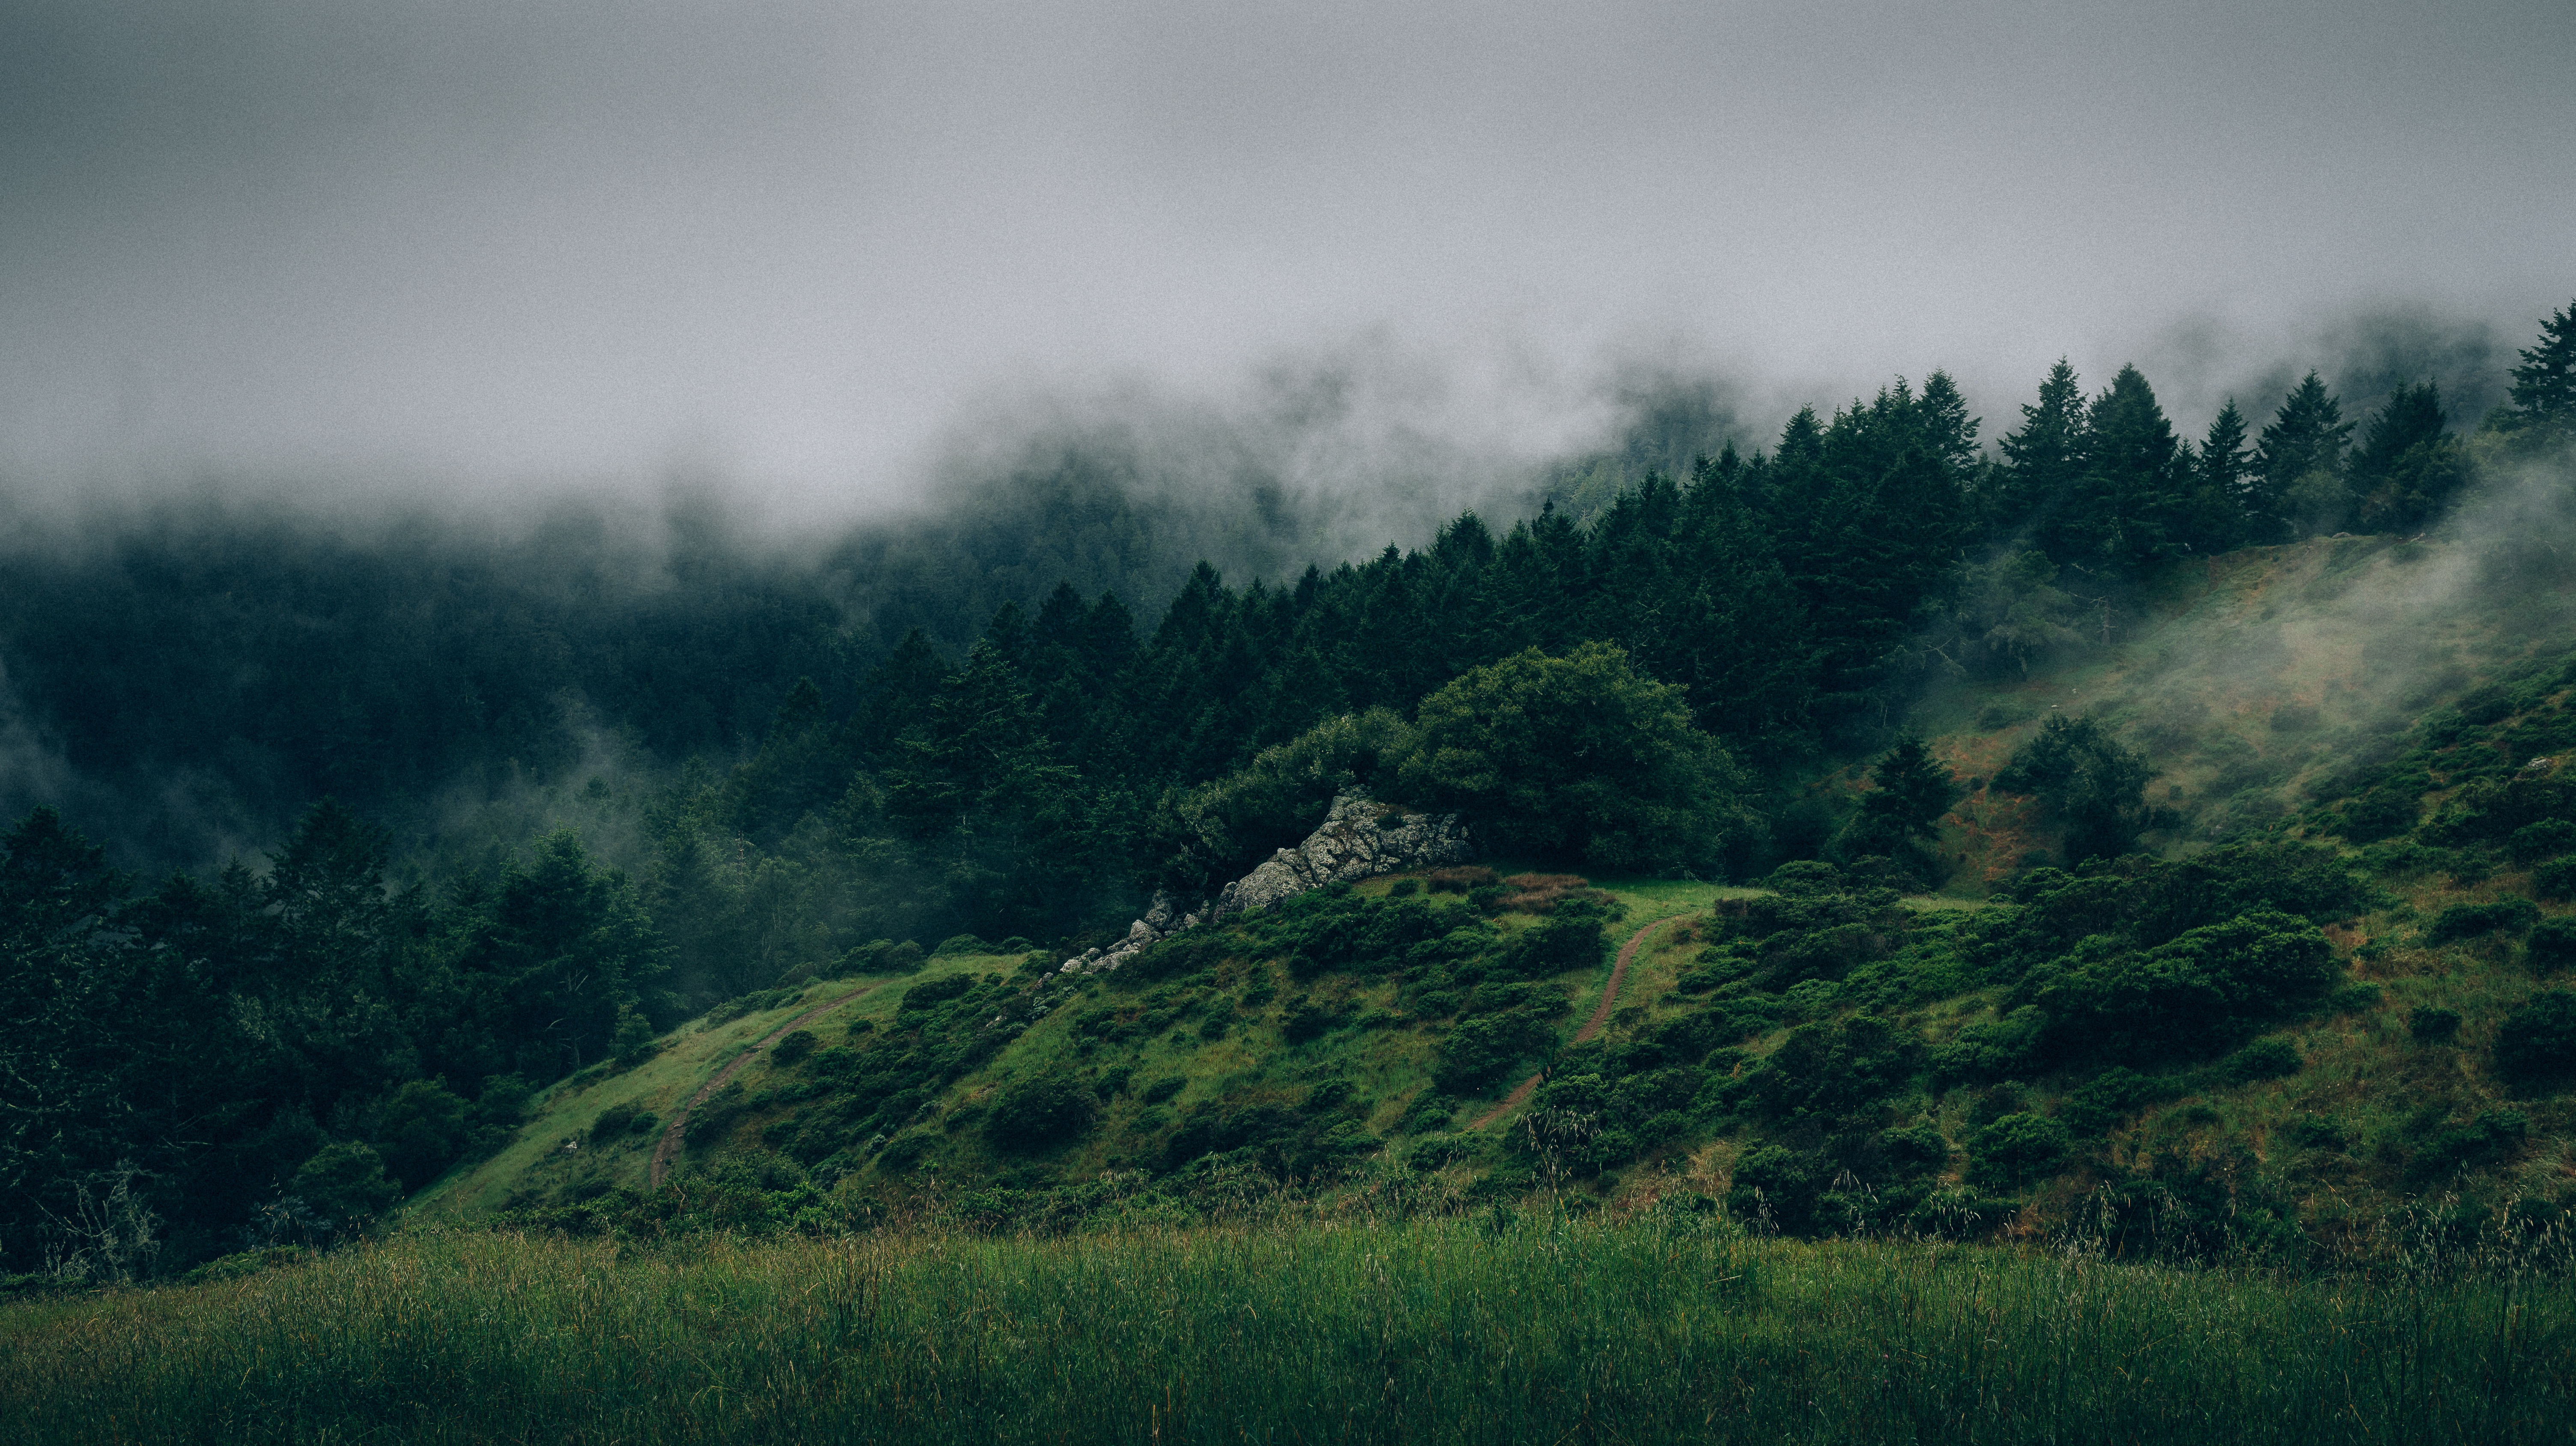
landscape, tree, nature, forest, grass, wilderness, mountain, cloud, plant, fog, mist, field, meadow, sunlight, morning, leaf, hill, mountain range, green, weather, grassland, plateau, woodland, habitat, ecosystem, rural area, natural environment, geographical feature, atmospheric phenomenon, woody plant, mountainous landforms